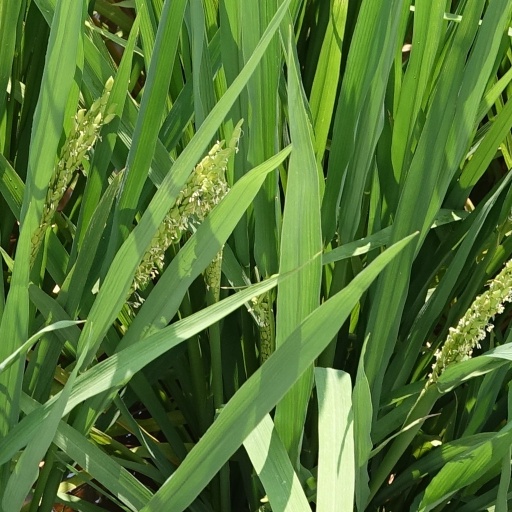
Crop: rice